Sky position (RA, Dec in degrees): 43.613, 0.9066
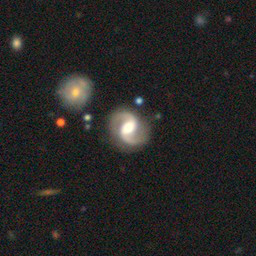
Galaxy morphology: Barred Spiral Galaxies